Yamato-class battleship

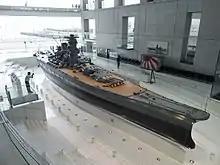
Three quarter view of a very large model of a battleship in an open gallery

The main guns were also capable of firing "3 Shiki tsûjôdan" ("Common Type 3") anti-aircraft shells. A time fuze was used to set how far away the shells would explode (although they were commonly set to go off away). Upon detonation, each of these shells would release 900 incendiary-filled tubes in a 20° cone facing towards incoming aircraft; a bursting charge was then used to explode the shell itself to create more steel splinters, finally, the tubes would ignite. The tubes would burn for five seconds at about and would start a flame that was around long. Even though they comprised 40% of the total main ammunition load by 1944, "3 Shiki tsûjôdan" were rarely used in combat against enemy aircraft due to the severe damage the firing of these shells inflicted on the barrels of the main guns; indeed, one of the shells may have exploded early and disabled one of "Musashi"s guns during the Battle of the Sibuyan Sea. The shells were intended to put up a barrage of flame that any aircraft attempting to attack would have to navigate through. However, U.S. pilots considered these shells to be more of a pyrotechnics display than a competent anti-aircraft weapon.